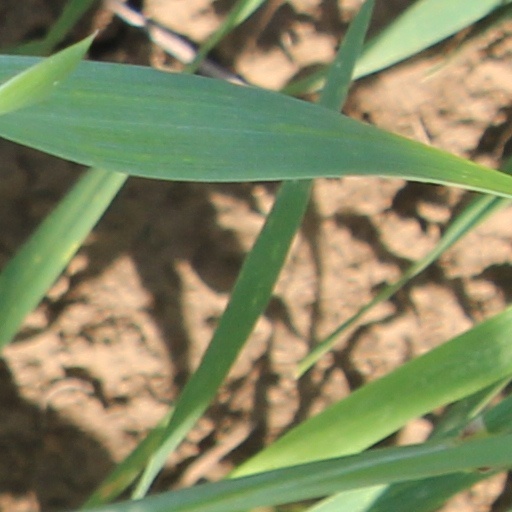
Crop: wheat